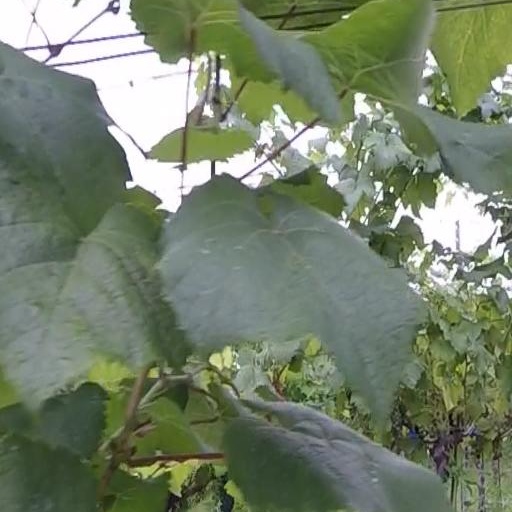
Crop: grape